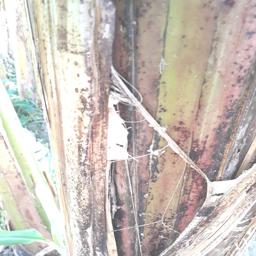
Label: PSEUDOSTEM WEEVIL